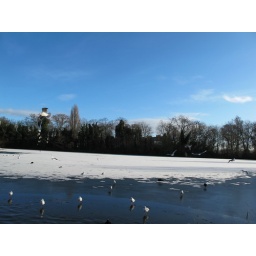
blue blue sky over the frozzen water